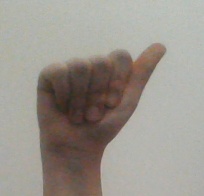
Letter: dhad